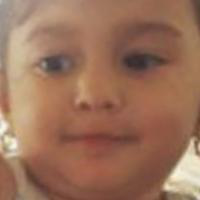
Age group: age 01-10